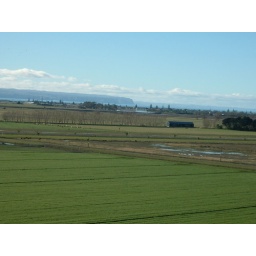
Napier from a hill the sea in the back ground